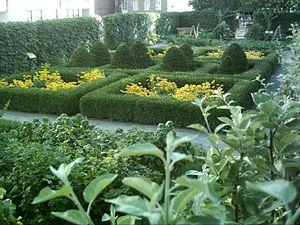
Jardins du Château Ramezay
Le Château Ramezay, musée administré par la Société d'archéologie et de numismatique de Montréal, est un édifice historique du Vieux-Montréal situé face à l'hôtel de ville sur la rue Notre-Dame.